Benjamin Karl

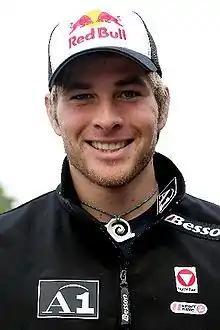

Benjamin Martin Karl (born 16 October 1985) is an Austrian professional snowboarder with seven World Cup victories and one FIS World Ski Championships Victory.